Tyne Daly

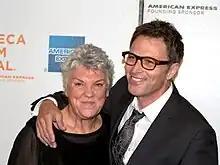
Daly with her brother Tim Daly at the 2009 Tribeca Film Festival

She appeared on Broadway in the David Lindsay-Abaire play "Rabbit Hole" (2006) portraying the mother of the play's protagonist, played by Cynthia Nixon. For her performance she was nominated for the Tony Award for Best Featured Actress in a Play. In January 2008, she played the role of Mother in the world premiere production of Edward Albee's "Me, Myself & I" at the McCarter Theatre, Princeton, New Jersey. In 2009, she appeared in the original cast of "Love, Loss, and What I Wore". Daly performed a cabaret act, "Second Time Around", in January 2010 at Feinstein's at Loews Regency, New York City. She had previously performed at Feinstein's in May 2009.